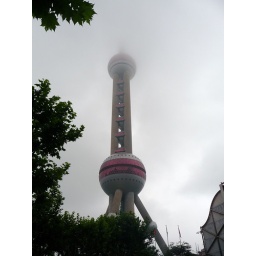
oriental pearl tv tower in low cloud